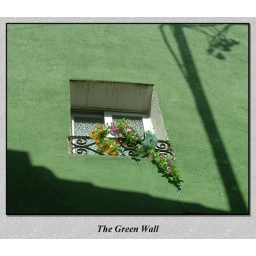
This beautiful green wall with the sun casting shadows was seen in Villajoyosa,.